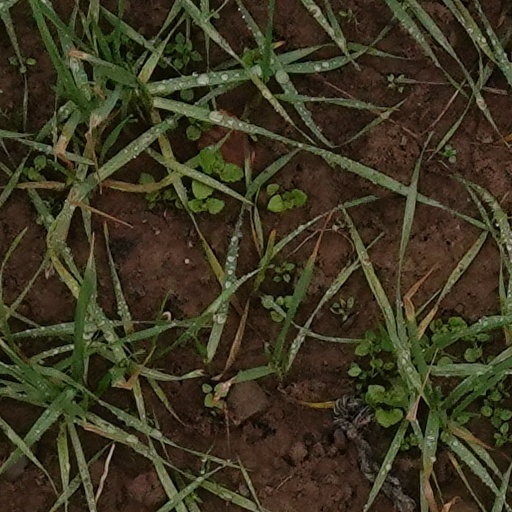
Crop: wheat